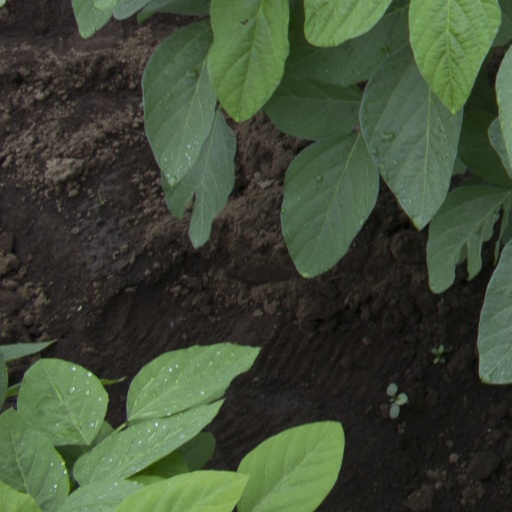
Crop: soybean